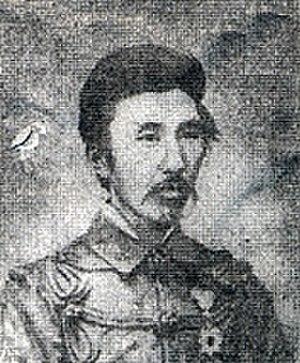
Le scandale Ōura de 1915 est l'un des plus spectaculaires scandales politiques survenus au Japon durant les ères Meiji et Taishō.